Kewal Dheer

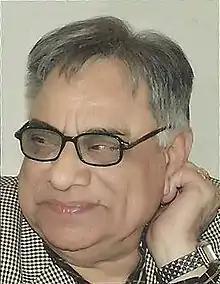

Dheer was born on 5 October 1938 in Gaggo, a village in Montgomery District (now in District Vehari, Pakistan). He is the eldest son of social reformer Hans Raj. Dheer attended school in Phagwara and his writing was published in local magazines. As a student he was the state office bearer for Milap Bal Sangh. Dheer received a medical degree from Patna, Bihar in 1960 and began his career as Medical Officer after completing work with the Health Department of the Government of Punjab.